N. Louise Young

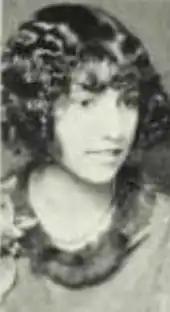
N. Louise Young, from the 1927 yearbook of Howard University

Nellie Louise Young (June 7, 1907 – September 22, 1997) was the first African American woman licensed to practice medicine in Maryland.